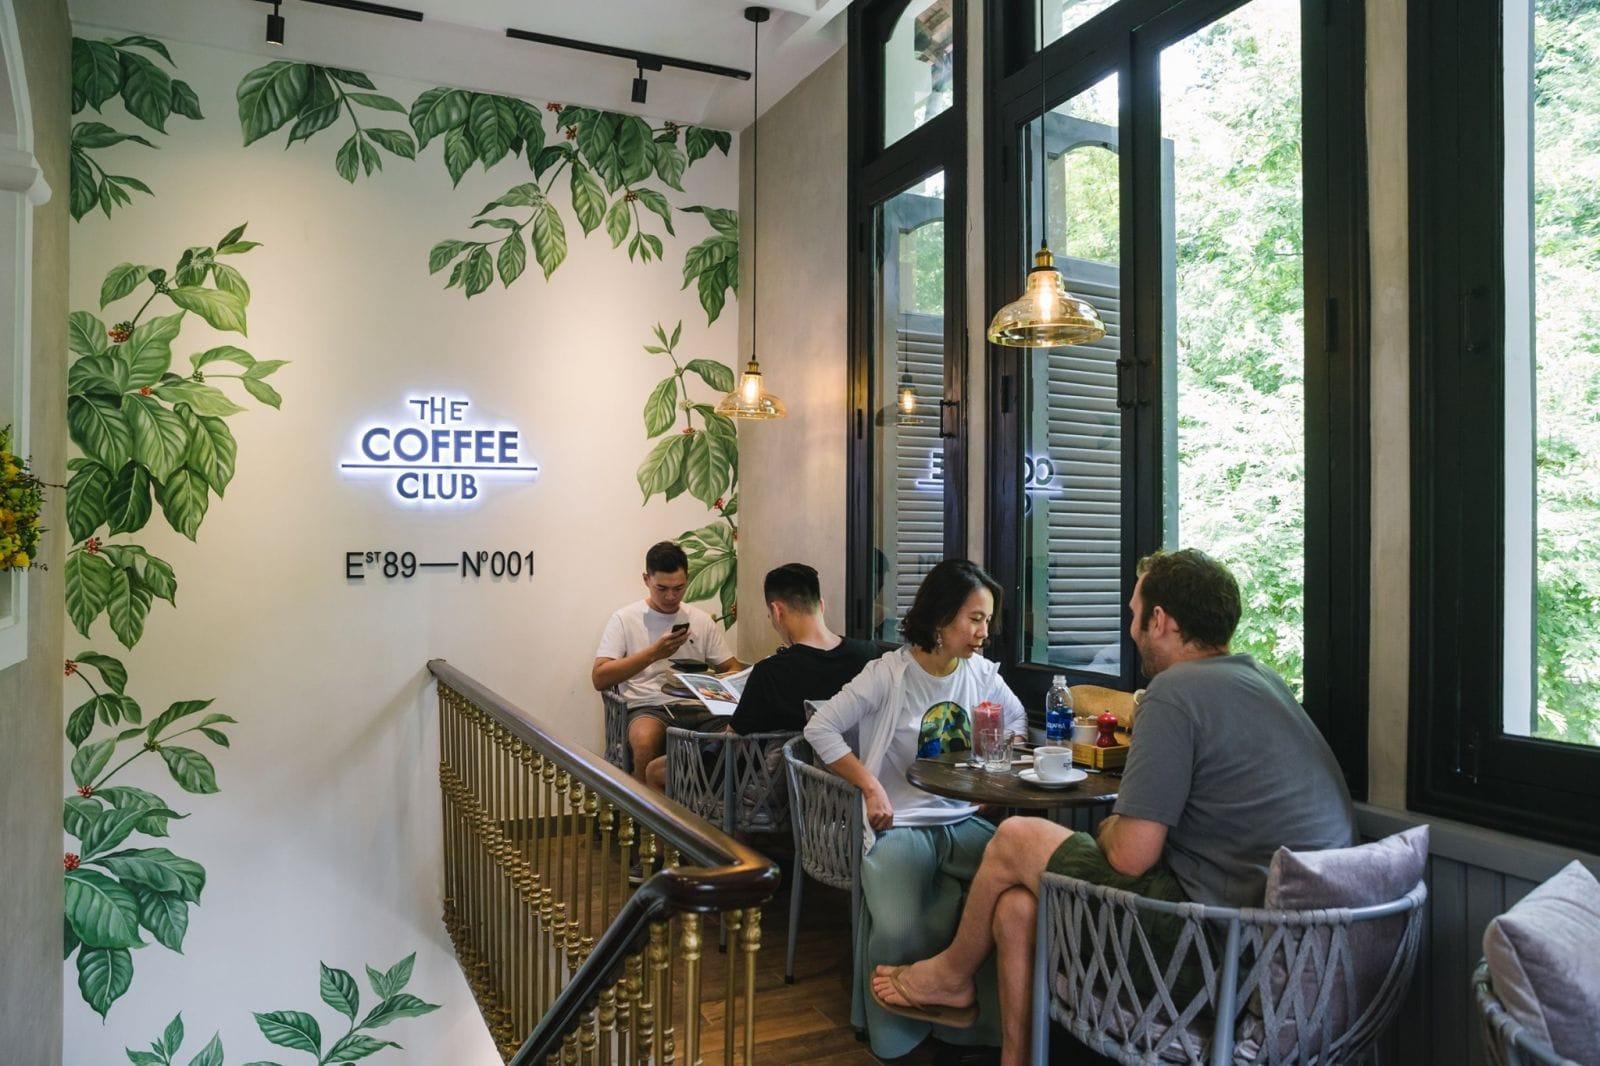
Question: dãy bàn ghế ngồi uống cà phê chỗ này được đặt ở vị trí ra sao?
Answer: dọc theo cửa sổ, gần lan can cầu thang